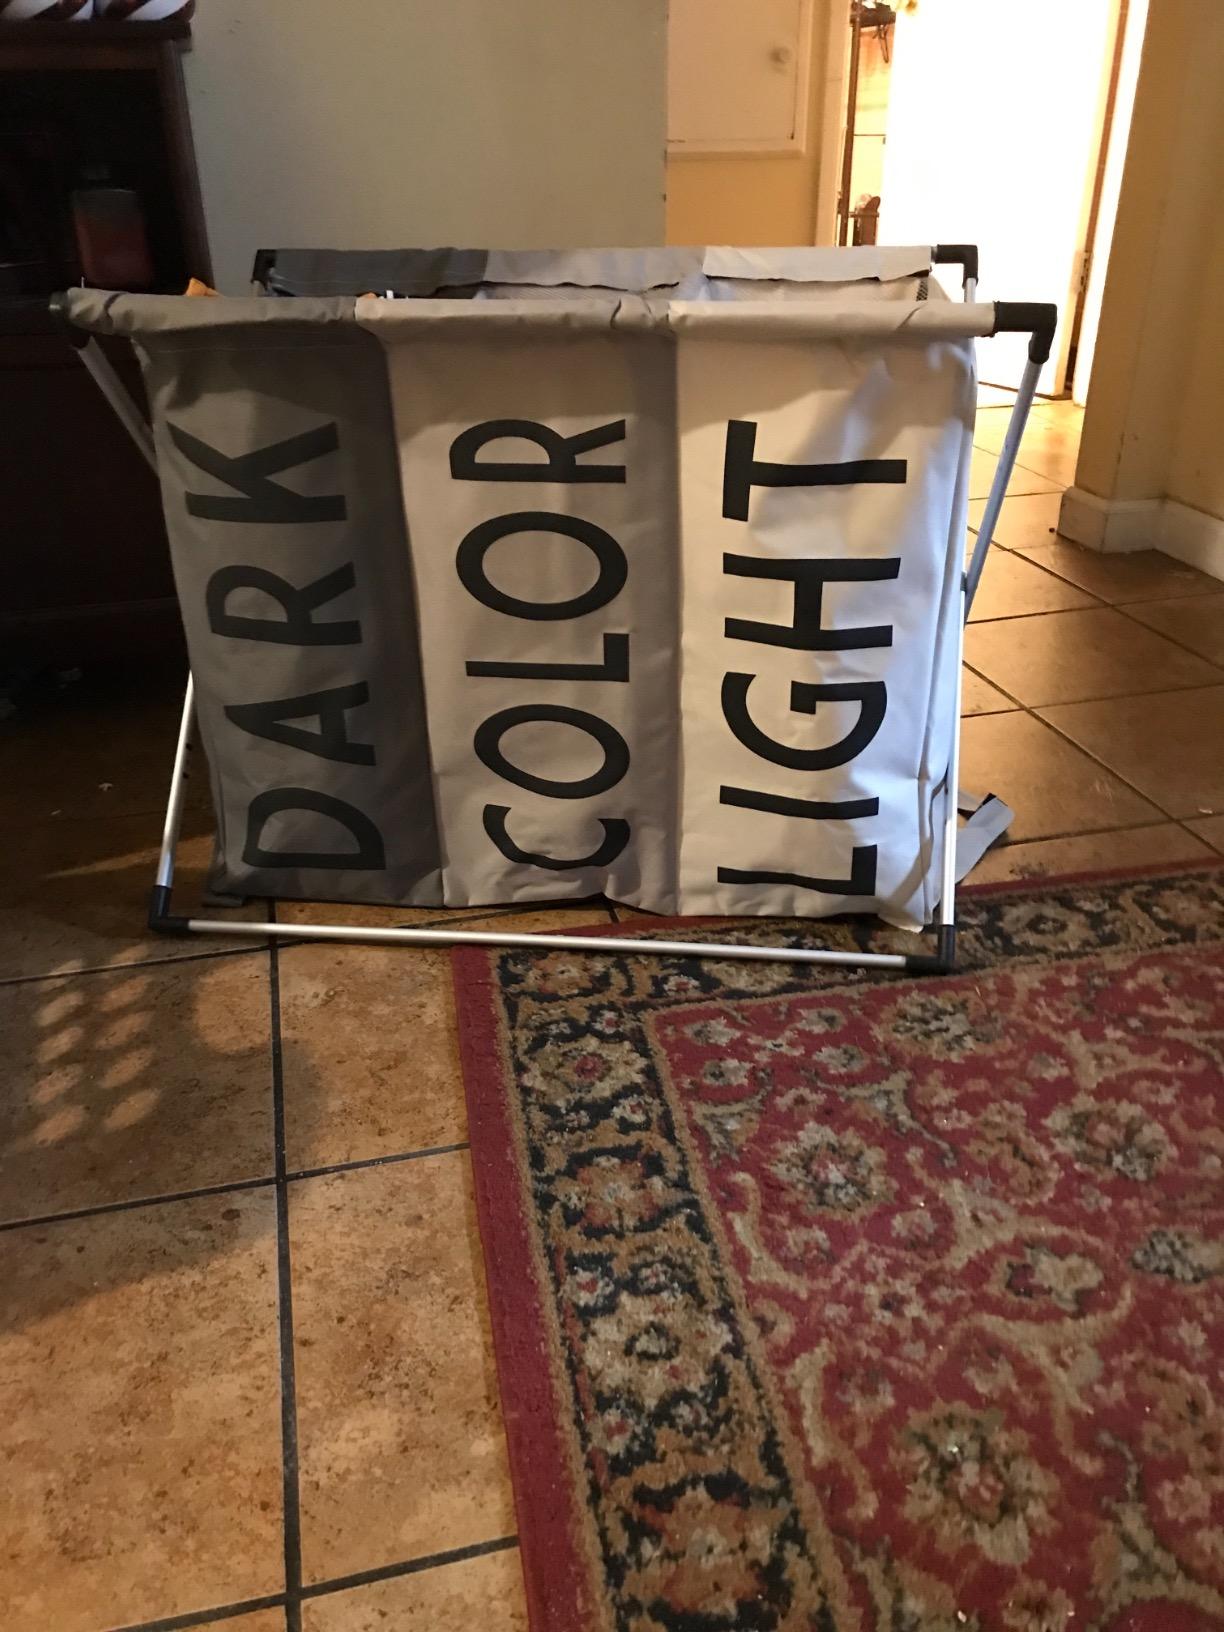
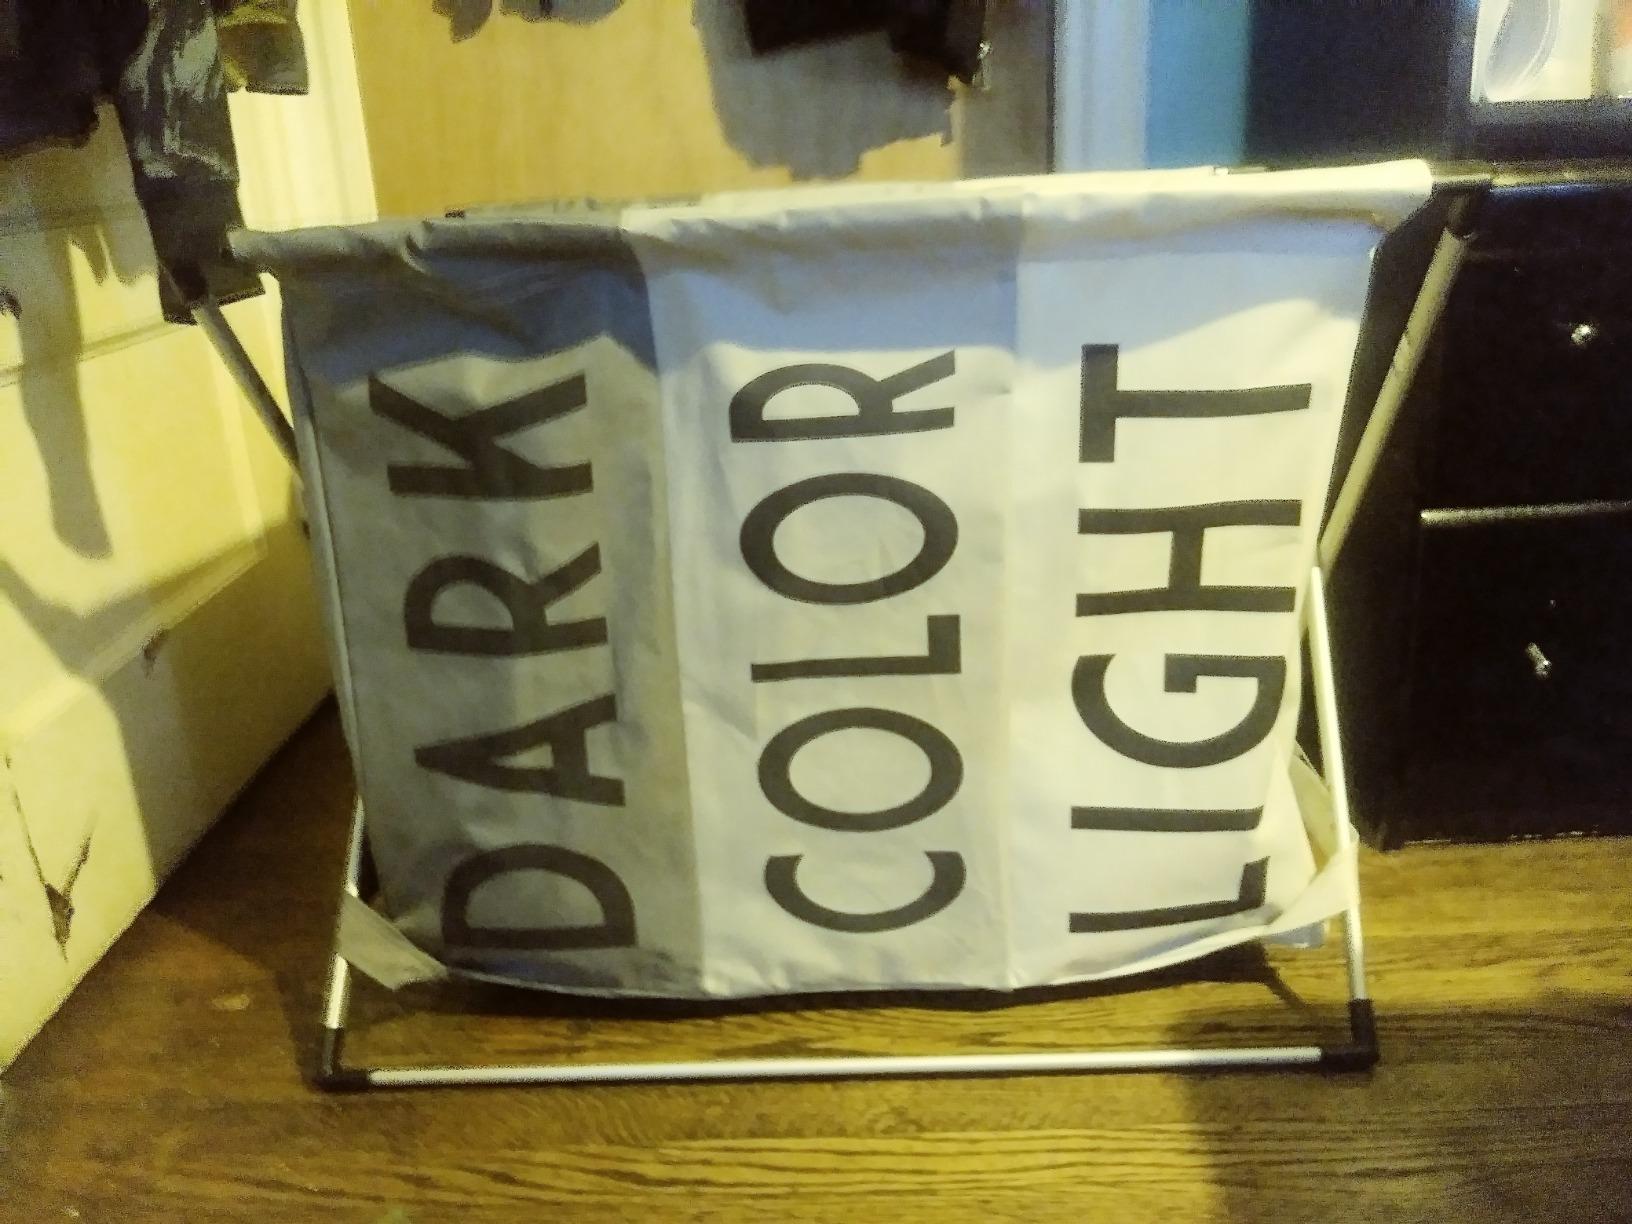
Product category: items_hamper
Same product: yes